Singapore Police Force

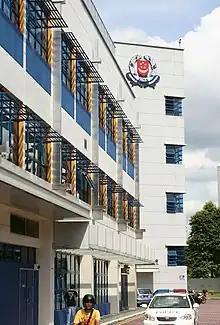
The headquarters of Jurong Police Division, with the Singapore Police Force crest prominently displayed

The Singapore Police Force was founded in 1820, starting with just 11 men under the command of Francis James Bernard, the son-in-law of William Farquhar. With no background nor knowledge on policing, Bernard had to work from scratch, as well as occasionally turning to Farquhar for help. In addition, he held multiple roles as magistrate, chief jailer, harbour master, marine storekeeper, as well as personal assistants to Farquhar. Farquhar informed Raffles that he had provisionally introduced licences for opium and alcohol sales that would raise $650 per month, with $300 of this sum being used to run a small police department.